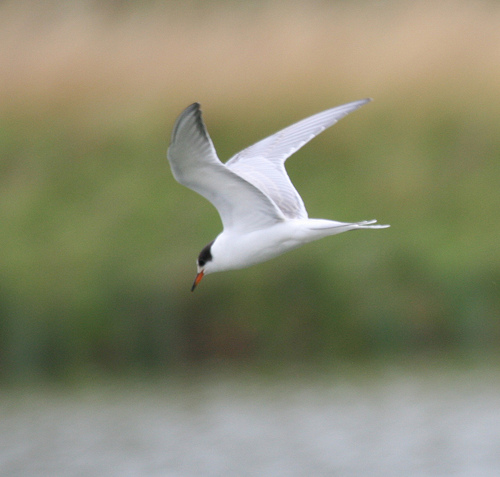
this is a white bird with a black patch on its head and an orange and black bill.
a medium sized bird that is white with a black nape and a longish orange beak.
the bird has an orange bill and a black crown.
a bird with a black crown, orange bill tipped in black, and white body.
this bird is white and black in color with a orange beak, and black eye rings.
this bird is white with black and has a long, pointy beak.
a white bird with very long wings, a black crown and orange black tipped beak.
this bird is white with black and has a long, pointy beak.
this bird is white with black and has a long, pointy beak.
the bird is white with black crown, and an orange beak.
Species: Common Tern